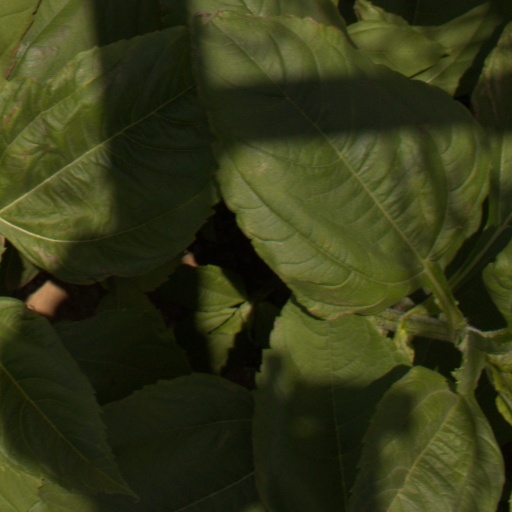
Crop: Jerusalem artichoke